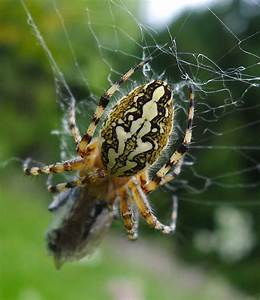
Label: ragno